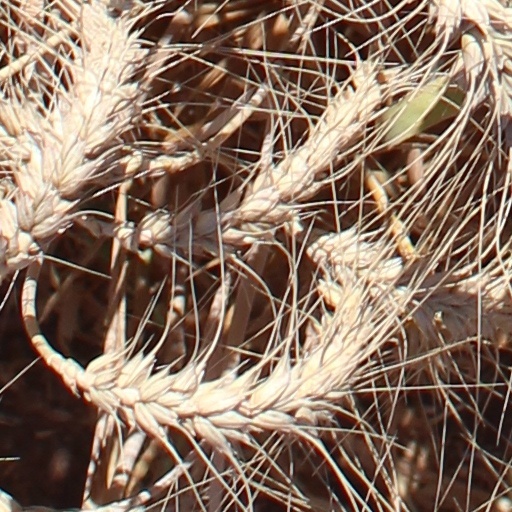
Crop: wheat